ByKolles Racing

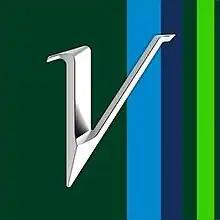
Vanwall Racing Team Logo

On 2 April 2022 the team revealed the new Vanwall Le Mans Hypercar following a photoshoot held at a German airport some days earlier with Christophe Bouchut driving the car. The team officially rebranded to become the Vanwall Racing Team with the chassis named after 1950s Vanwall team owner Tony Vandervell.